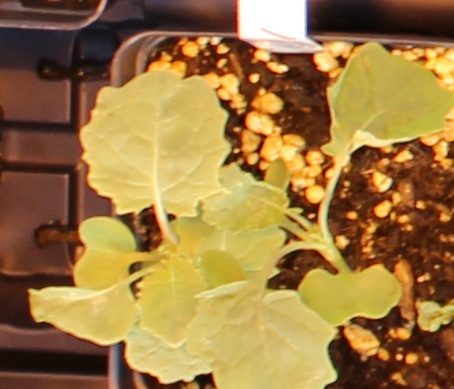
Label: Canola